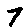
Label: 7